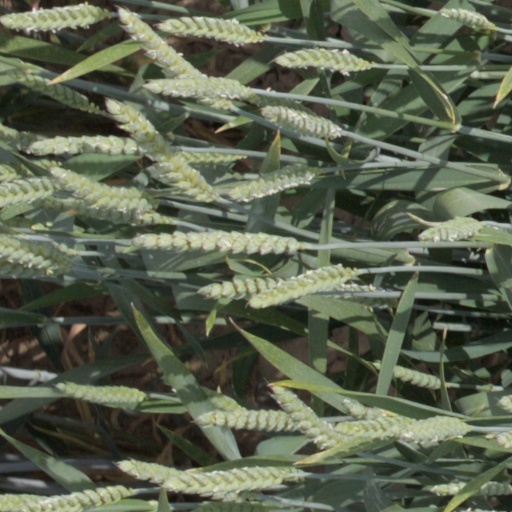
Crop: wheat